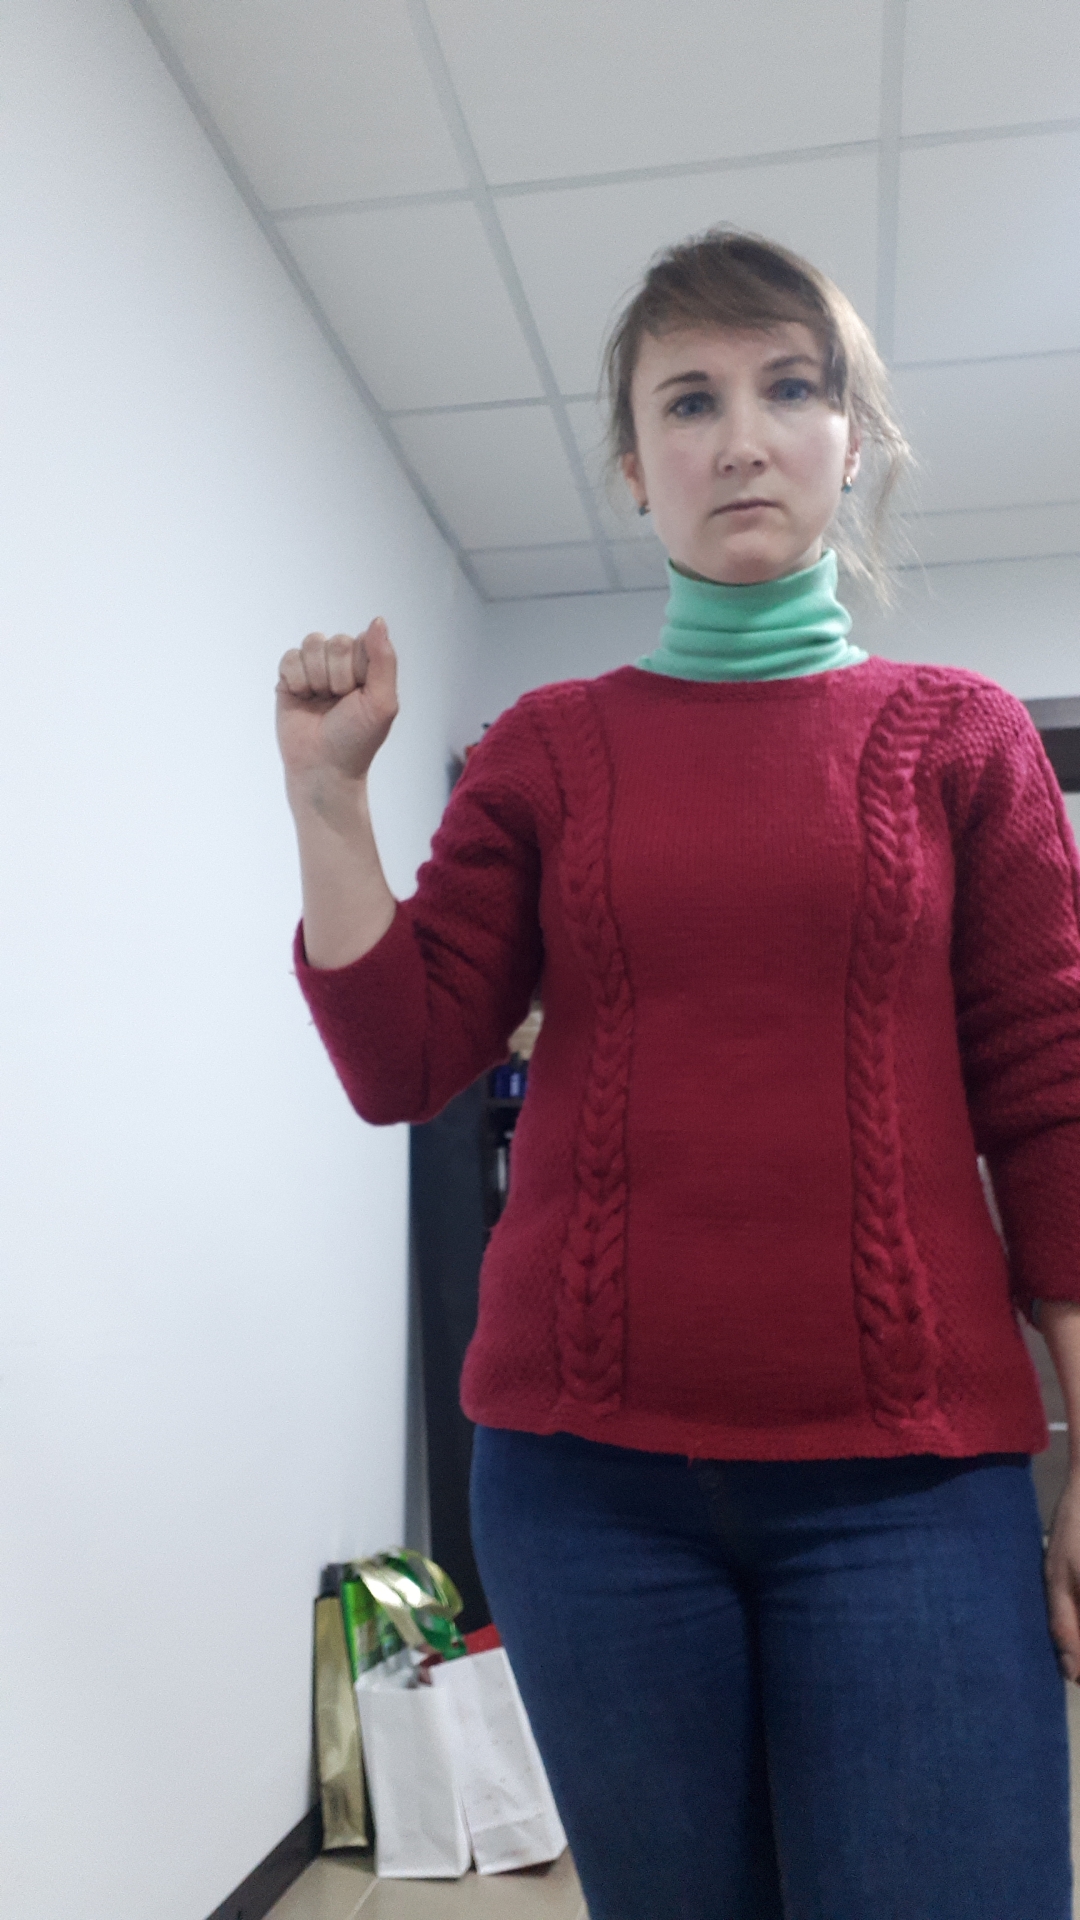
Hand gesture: fist